Lines family

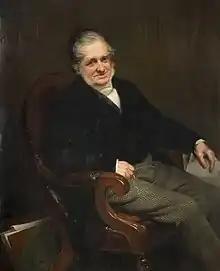
Samuel Lines, paterfamilias of the Lines family; 1863 portrait by William Thomas Roden

The Lines family was a family in Birmingham, England, which included several notable artists, who are considered members of the Birmingham School. These included: